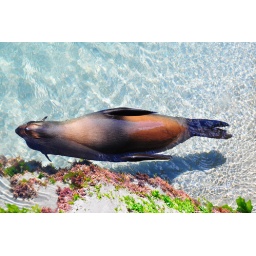
seal pup in ocean at golden bay